24 Caprices for Solo Violin (Paganini)

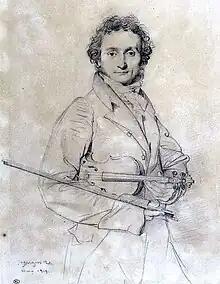
Niccolò Paganini

The 24 Caprices for Solo Violin were written in groups (seven, five and twelve) by Niccolò Paganini between 1802 and 1817. They are also designated as M.S. 25 in Maria Rosa Moretti's and Anna Sorrento's "Catalogo tematico delle musiche di Niccolò Paganini" which was published in 1982. The "Caprices" are in the form of études, with each number exploring different skills (double stopped trills, extremely fast switching of positions and strings, etc.)